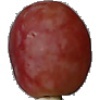
Label: Grape Pink 1